1st Denbighshire Rifle Volunteers

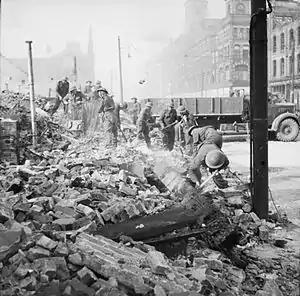
Royal Welch Fusiliers help to clear air raid damage in Belfast, Northern Ireland, 7 May 1941.

On returning to mainland Britain, the division served under III Corps and Western Command. On 8 April 1942 it was assigned to XII Corps District, then from 15 May 1943 with XII Corps it became part of 21st Army Group training for the Allied invasion of Normandy (Operation Overlord).